Mount Tsukuba

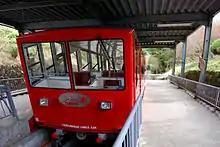
Mount Tsukuba Cable Car, funiculars connect the foothill and the top.

As legend has it, thousands of years ago, a deity descended from the heavens and asked two mountains for a place to spend the night. With its great summit and almost perfect cone, Mt. Fuji refused, believing with pride and arrogance that it does not need the deity's blessings. Mt. Tsukuba, on the other hand, humbly welcomed the honored guest, even offering food and water. Today, Mt. Fuji is a cold, lonely, and barren mountain, while Mt. Tsukuba bursts with vegetation and is filled with colors as the seasons change.